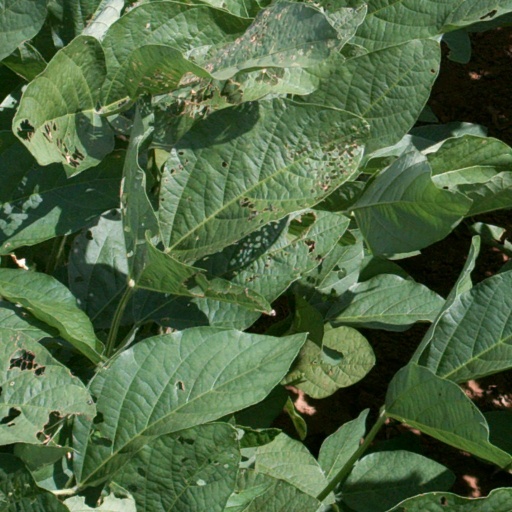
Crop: soybean